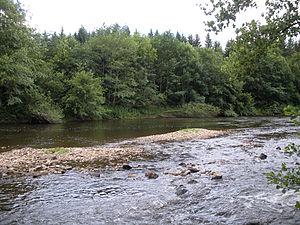
Rivière Dore en amont d'Olliergues 63
La Dore, est une rivière française dont la majeure partie du bassin est située dans le département français du Puy-de-Dôme en région Auvergne-Rhône-Alpes. Longue d'environ 140 km, elle est l'un des trois principaux affluents de l'Allier. Elle prend sa source dans les monts du Livradois et se jette dans l'Allier en rive droite quelques centaines de mètres après son entrée dans le département du même nom.